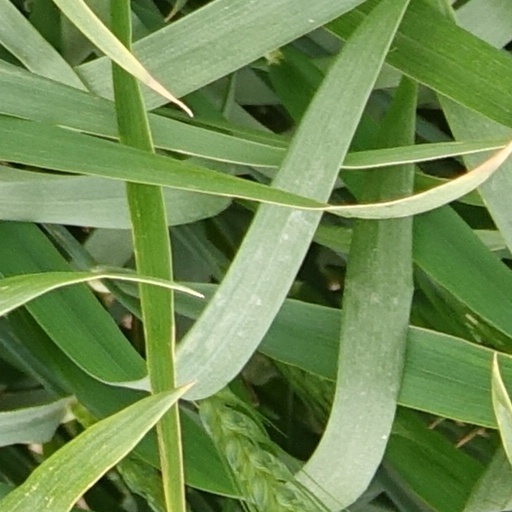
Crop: wheat